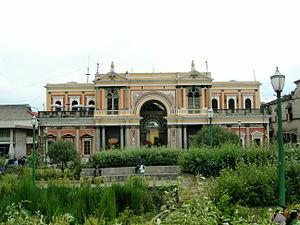
Les villes du Guatemala qui sont les plus peuplées et les plus importantes sont citées dans cet article.
Quetzaltenango, aussi appelée Xela est la deuxième plus grande ville du Guatemala, après la capitale Guatemala. Elle est la capitale du Département de Quetzaltenango et de la municipalité de Quetzaltenango.